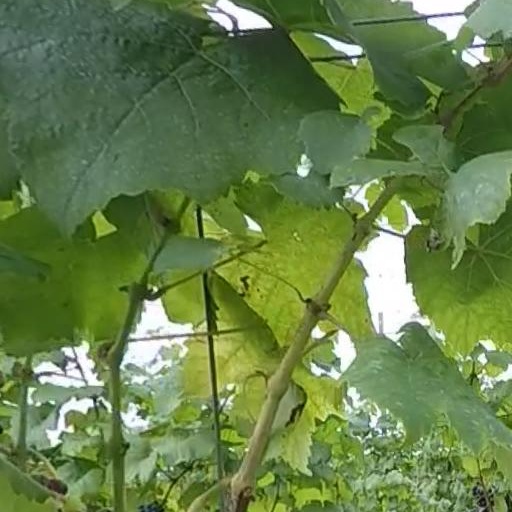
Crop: grape